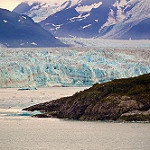
Scene: Outdoor